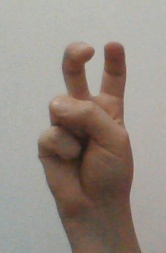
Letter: toot